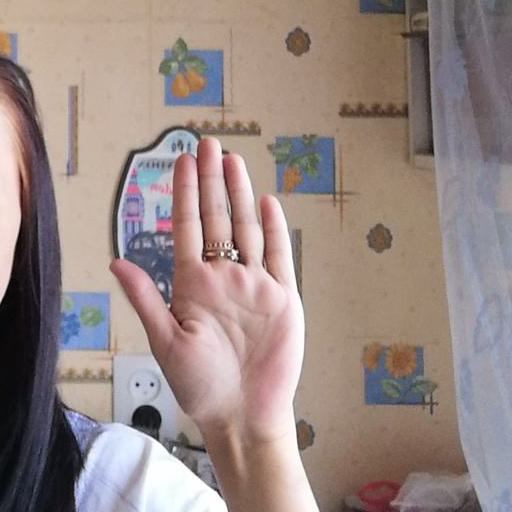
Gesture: stop